Otorowo, Kuyavian-Pomeranian Voivodeship

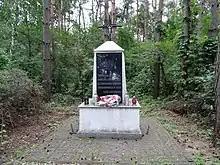
Memorial at the site of the German massacre of Poles carried out in 1939

The earliest mention of the village comes from 1280, when it was part of Piast-ruled Poland. Otorowo was a royal village of the Kingdom of Poland, administratively located in the Bydgoszcz County in the Inowrocław Voivodeship in the Greater Poland Province.